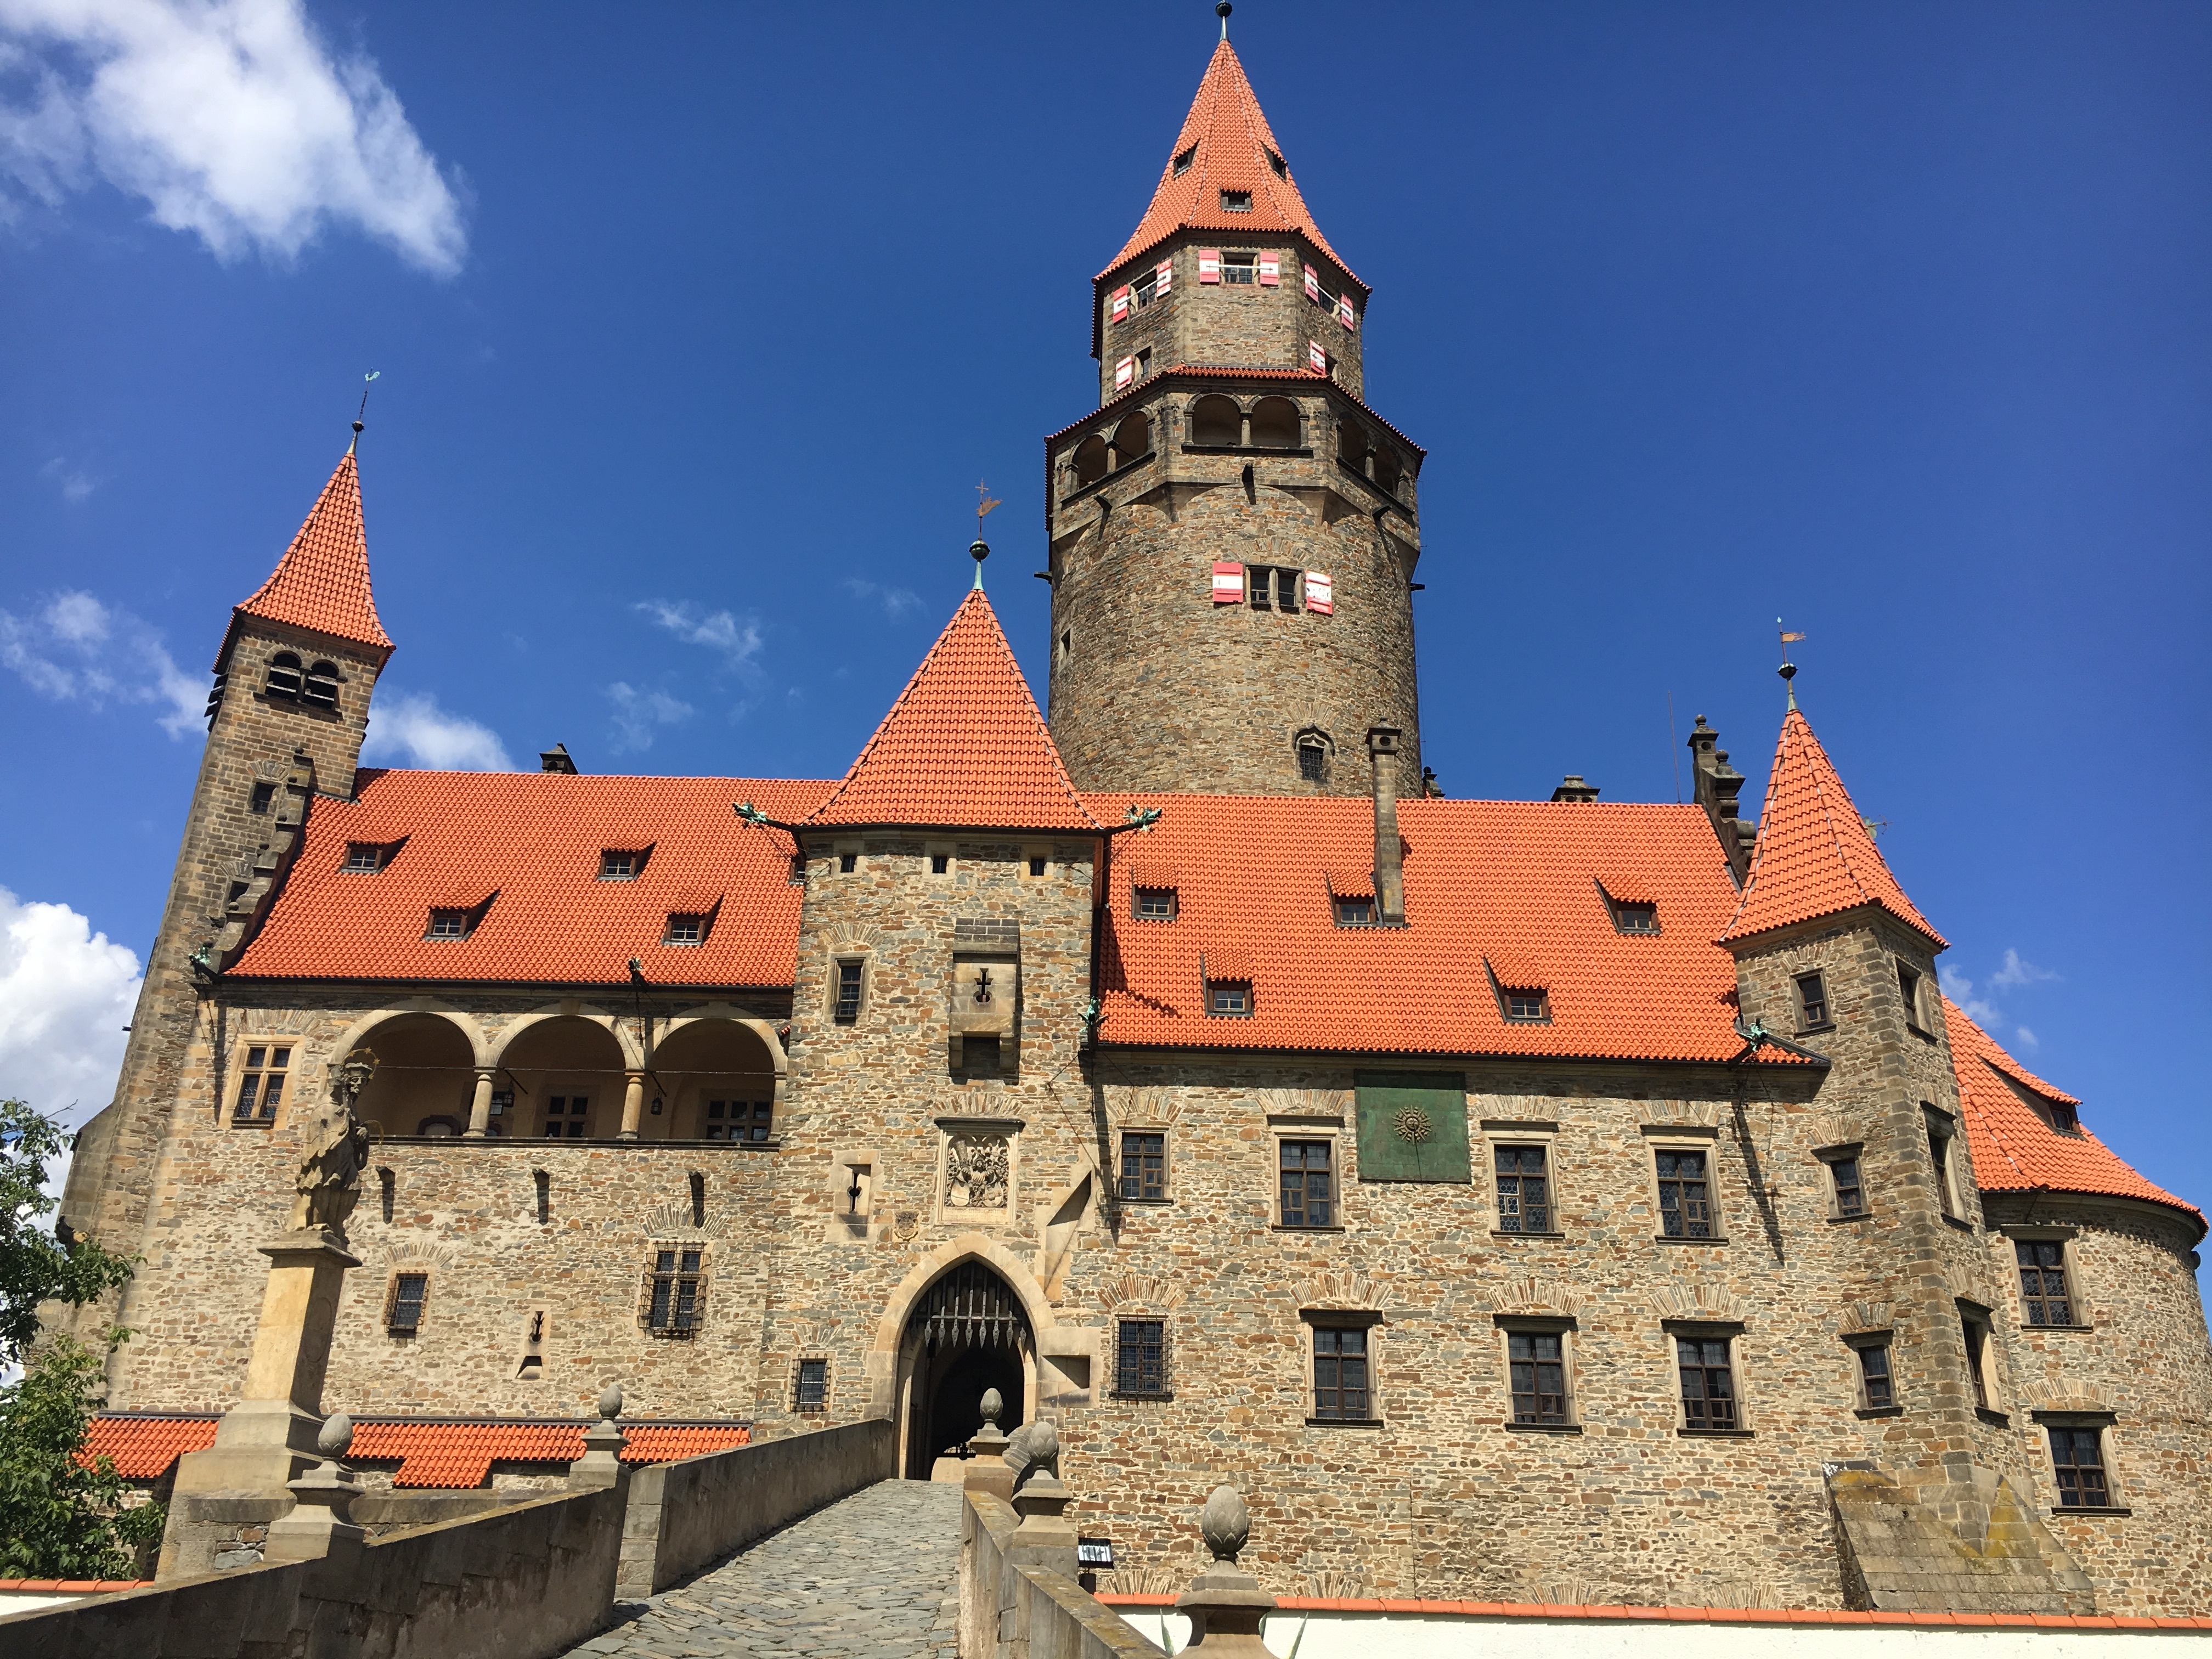
town, building, chateau, city, summer, tower, castle, tourism, bell tower, tour, holidays, monastery, the sun, czech republic, middle ages, monuments, the palace, historic site, water castle